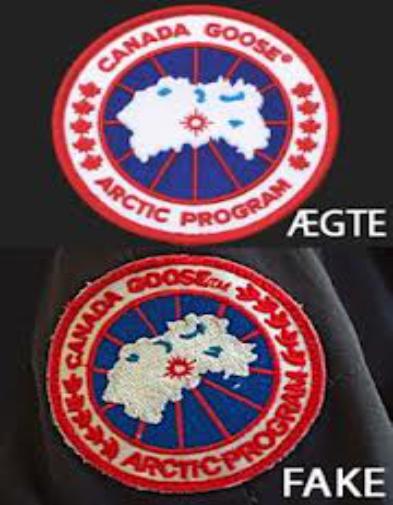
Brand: Canada Goose
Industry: Clothes